Winston Damarillo

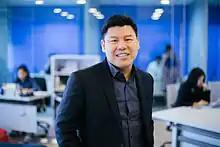

Winston Damarillo is a Filipino-American businessman. He was born in Bohol, in the Philippines. He completed a BS in industrial and mechanical engineering from the De La Salle University in 1990.